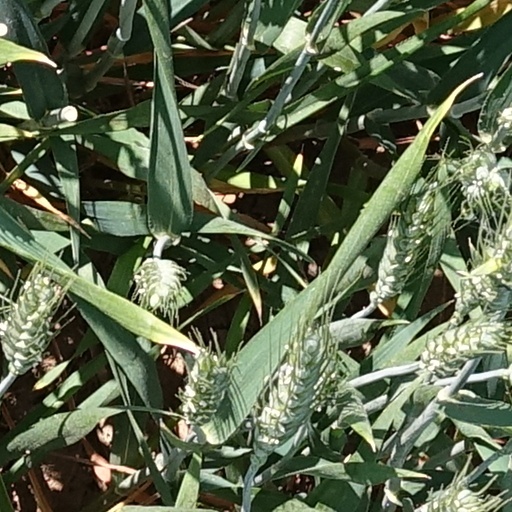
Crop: wheat